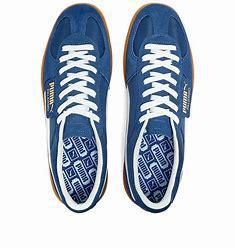
Brand: Puma
Model: Palermo